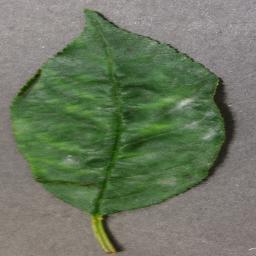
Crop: cherry
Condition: (including_sour)_powdery_mildew